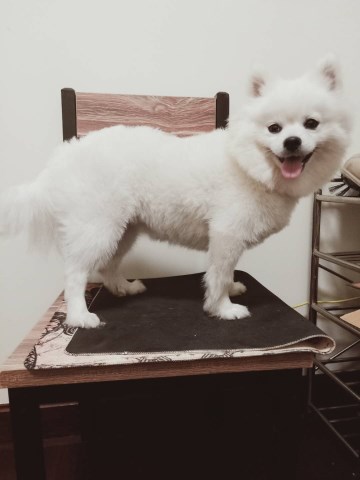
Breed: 1936-n000005-Pomeranian